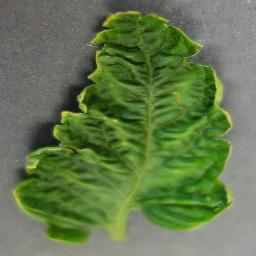
Label: Tomato___Tomato_Yellow_Leaf_Curl_Virus